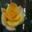
Label: rose